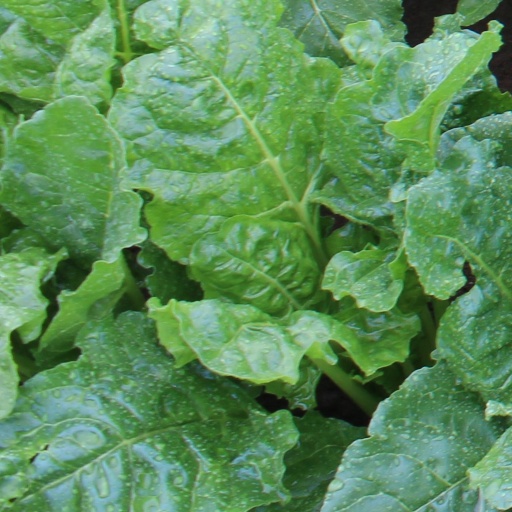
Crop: sugar beet